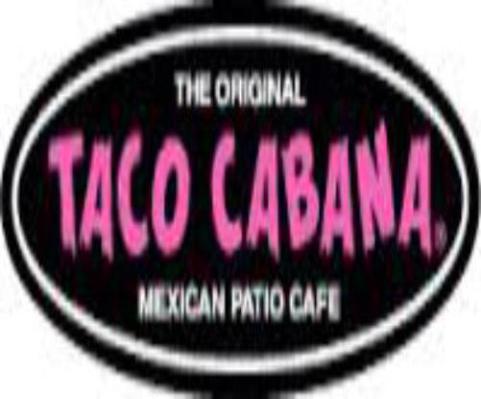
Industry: Food